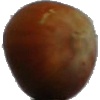
Label: Nut Forest 1